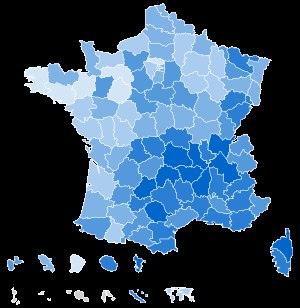
Le congrès des Républicains de 2017 a lieu le 10 décembre 2017.
Laurent Wauquiez, né le 12 avril 1975 à Lyon, est un homme politique français.